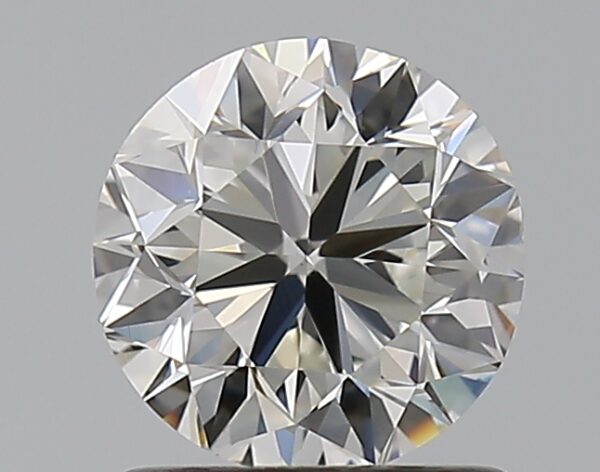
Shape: round
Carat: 1
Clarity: VS1
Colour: I
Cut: VG
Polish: EX
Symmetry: VG
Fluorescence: N
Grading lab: GIA
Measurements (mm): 6.14 x 6.24 x 4.02